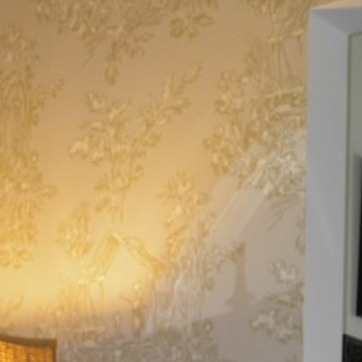
Material: wallpaper